Bombardment of Mailly-le-Camp

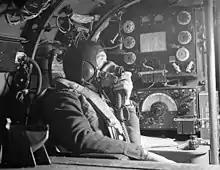
The wireless operator at his post aboard a Lancaster

Throughout the bombing campaign against Germany, Bomber Command aircraft had used HF for Radio Transmission on those occasions when radio silence was broken. The primary use was for the PFF Master Bomber to guide in the Main Force bombers during an attack. These were one-way conversations, and radio discipline was maintained. Cochrane had learned that Fighter Command had switched to VHF as it gave a clearer transmission of voice between aircraft. Never one to allow a technical advance to pass by him, Cochrane converted 5 Group to VHF as well. It was the belief of 5 Group planners that 1 Group was still using HF, so it was decided that Deane would transmit his orders to the bombing force by Wireless Transmission in Morse. Ironically, unbeknownst to Cochrane, Rice had followed his lead and converted 1 Group to VHF. Worse, a Wireless Operator was not a part of the crew in the Mosquito. Cheshire would not be able to communicate to the Main Force by wireless.